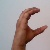
The image shows a hand gesture representing the letter 'C' in Indian Sign Language.